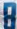
Number: 8